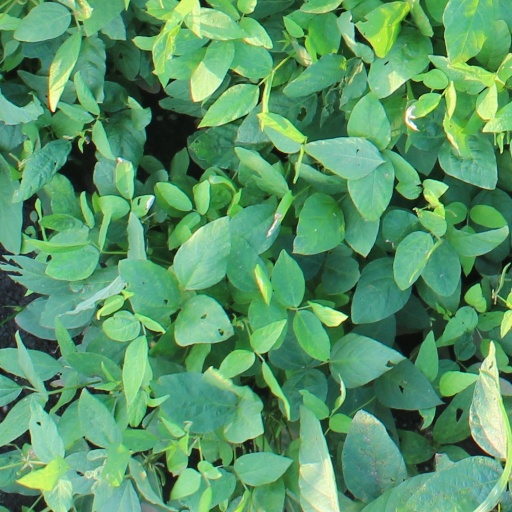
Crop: soybean